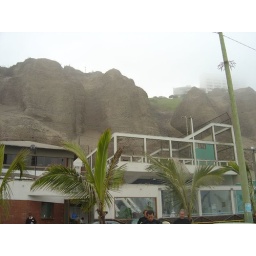
rocks by the ocean